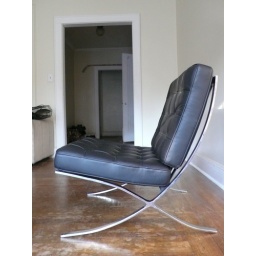
Replica Barcelona chair and ottoman. Leather and stainless steel. Designed by Mies van der Rohe.